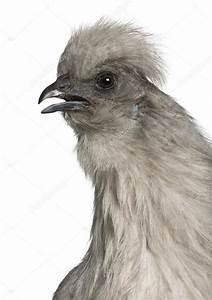
chicken